Abhisamayalankara

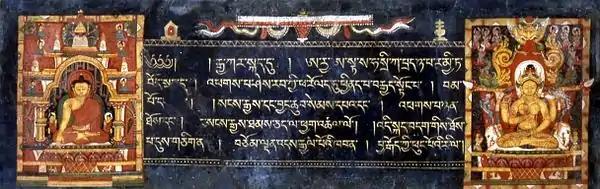
13th century Tibetan PP manuscript with images of Shakyamuni Buddha and the goddess Prajñāpāramita. Photo: Walters Art Museum (2001)

Thus, a "Treatise [of] Instructions [on the] Perfection of Wisdom, called [the] Ornament [of / for] Realization[s]."